Berlin Blockade

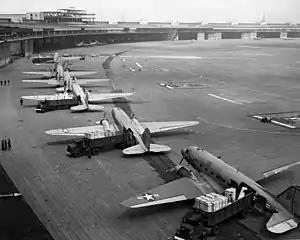
C-47 Skytrains unloading at Tempelhof Airport during the Berlin Airlift

The postwar demobilisation left the US forces in Europe with only two groups of C-47 Skytrain transports (the military version of the Douglas DC-3, which the British called the "Dakota"), nominally 96 aircraft, each of which could carry about 3.5 tons of cargo. LeMay believed that "with an all-out effort" of 100 daily round trips these would be able to haul about 300 tons of supplies a day. The RAF was somewhat better prepared, since it had already moved some aircraft into the German area, and they expected to be able to supply about 400 tons a day.